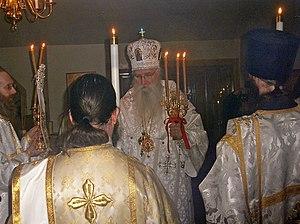
La Vigile pascale, est la cérémonie liturgique qui prélude à la fête de Pâques. Elle clôt le Triduum pascal. Elle marque le début du temps pascal où le jeûne du carême et de la Semaine sainte est rompu. Historiquement, c'est au cours de ce service qu'on pratique les baptêmes et que les catéchumènes reçoivent leur première communion. La Vigile se tient de nuit, entre le coucher du soleil du Samedi saint et le lever du soleil de Pâques.